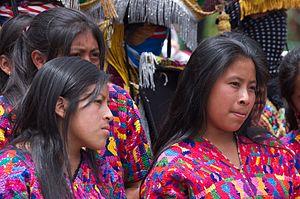
Jeunes femmes mayas en vêtement traditionnel - Antigua Guatemala - Département de Sacatepéquez - GuatemalaEspañol: Jovenes mayas en ropa tradicional - Antigua Guatemala - Departemento de Sacatepéquez - Guatemala